Moortown Diary

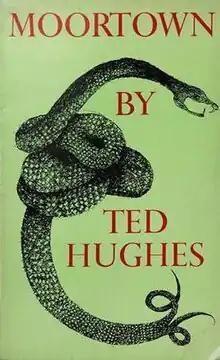
First edition (Faber & Faber)

Moortown Diary, sometimes just known as Moortown, is a poetry diary which details the everyday life of a working farm, first published in 1979. The author, poet Ted Hughes, married Carol Orchard, a farmer's daughter, in 1970. Ted and his father-in-law, Jack Orchard, ran Moortown farm near Winkleigh in Mid Devon. The book contains a moving tribute to Jack Orchard, who died in 1976.